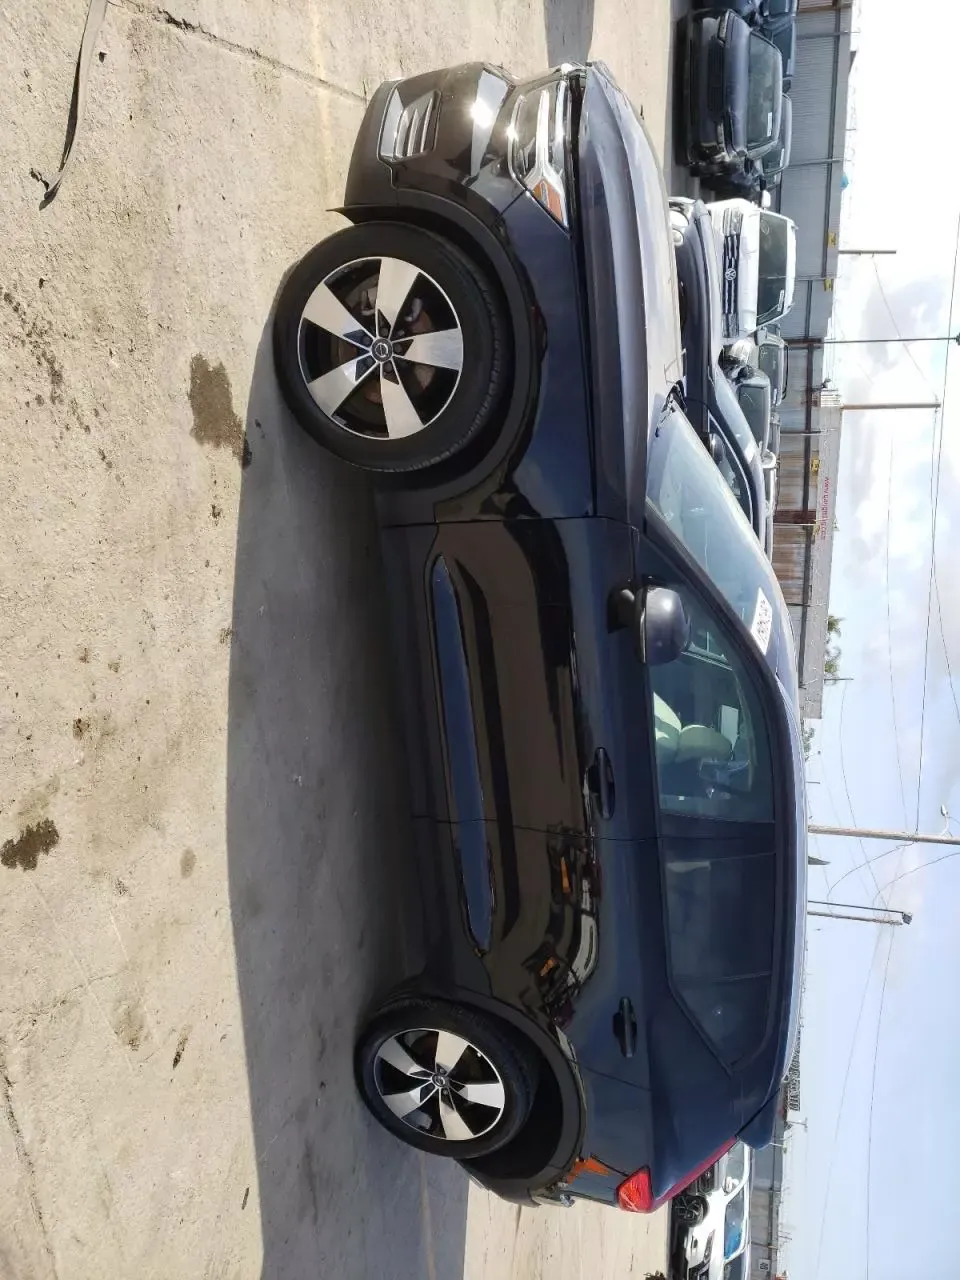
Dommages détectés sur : capot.
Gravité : mineur